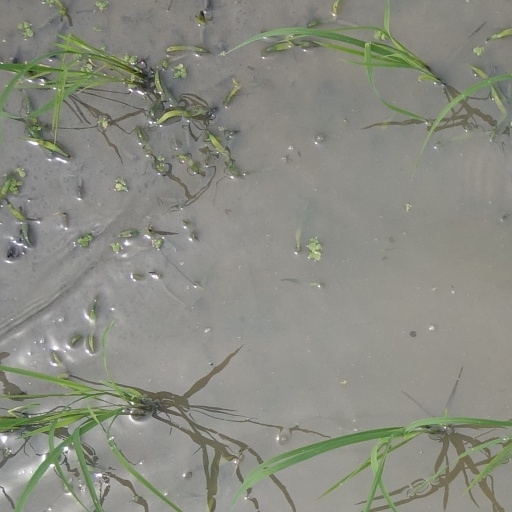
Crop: rice